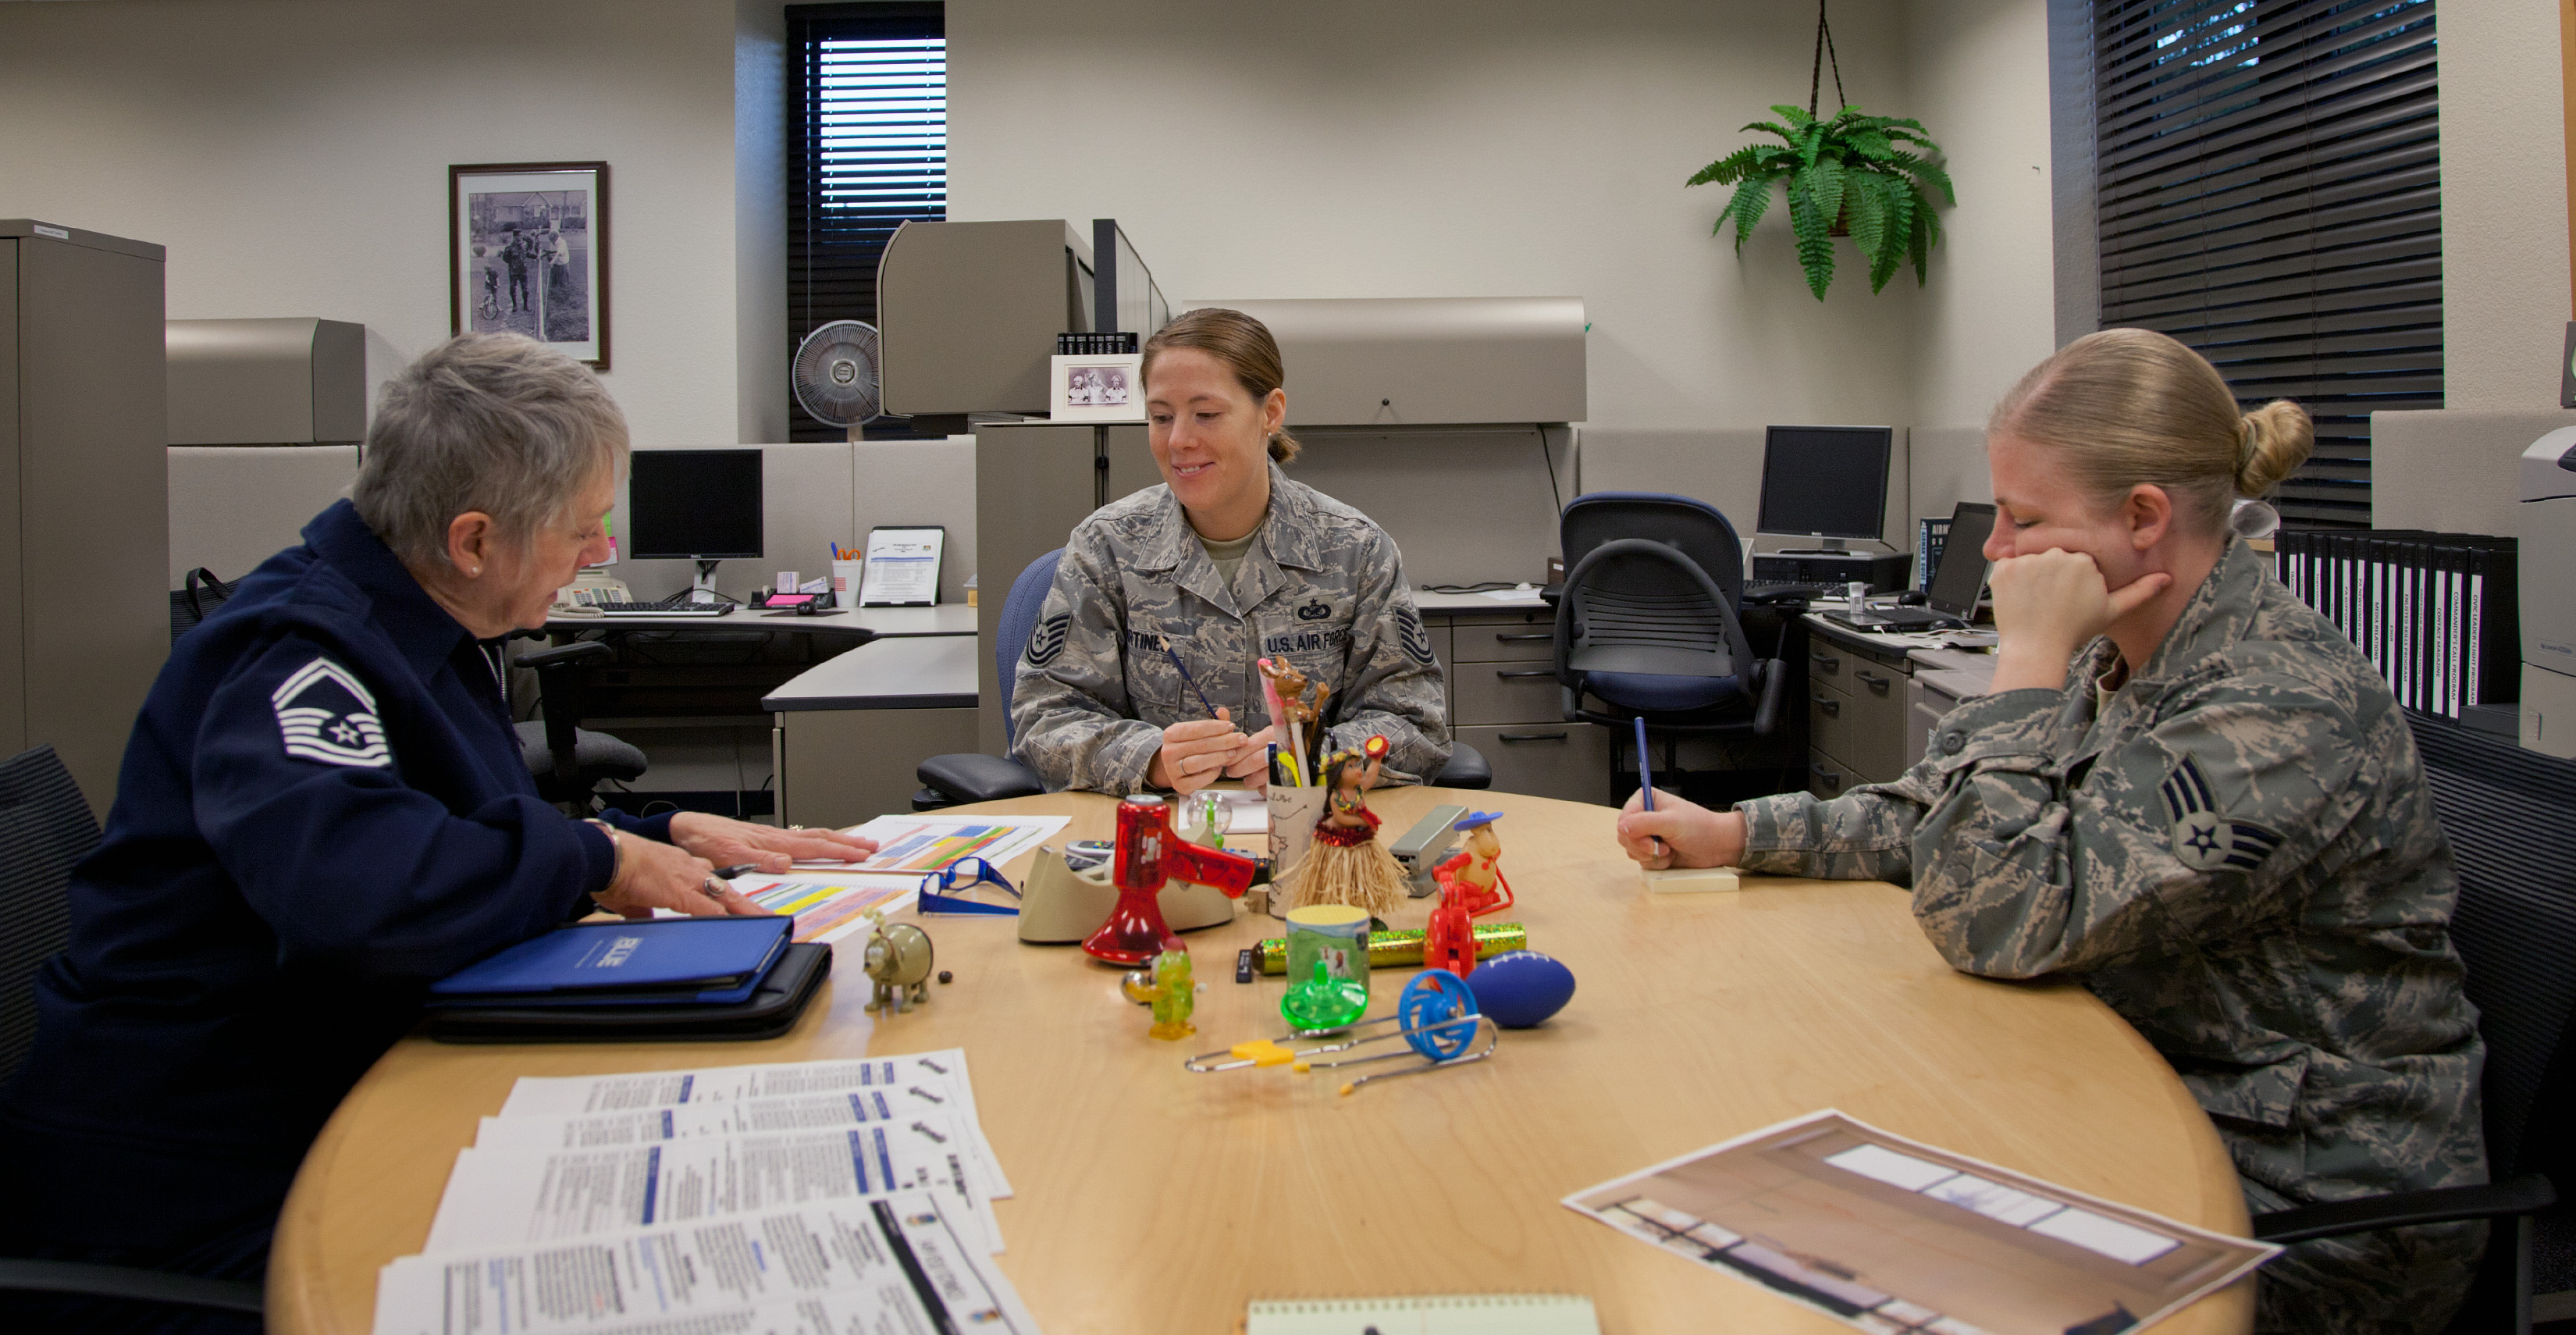
community